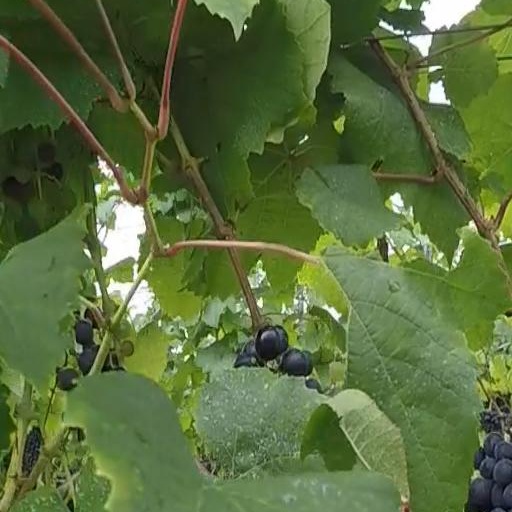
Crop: grape